Plastic sequestration

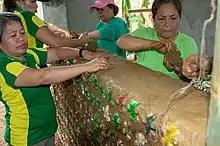
Women in the Philippines use cob and ecobricks to create a wall. Inside the cob, the plastic is indefinitely secured from degradation for the long term. Eventually, when the wall comes to its end, the ecobricks can be extricated and reused for another construction

The goal of plastic sequestration is to create the conditions to prevent the physical and chemical degradation of plastic (i.e. depolymerization, chemical modification, mass loss or mineralization to CO and HO) and the emissions of industrial processing. Plastic polymer degradation occurs in two ways: (i) physical, such as cracking, embrittlement, and flaking, or (ii) chemical, referring to changes at the molecular level. Chemical and physical degradation happens through biotic and abiotic pathways. Plastic sequestration methods must prevent chemical and physical degradation, by blocking biotic (microbial action) and abiotic (light, heat, acids, etc.) degradation pathways and by preventing industrial reprocessing. Emissions occur when plastic is processed industrially (i.e. recycling, landfilling, incineration)